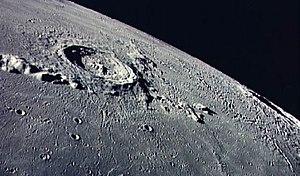
Ératosthène est un cratère d'impact situé sur la face visible de la Lune. Il se situe entre Mare Imbrium et Sinus Aestuum, et marque la limite occidentale des monts Apennins. Les cratères Marco Polo, Stadius et Copernic sont respectivement situés à l'est, au sud-ouest et à l'ouest.